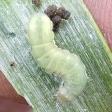
Crop: Onion
Condition: caterpillar-p